Paint Your Wagon (musical)

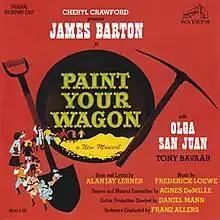
Original Cast Recording Cover

Paint Your Wagon is a Broadway musical comedy, with book and lyrics by Alan J. Lerner and music by Frederick Loewe. The story centers on a miner and his daughter and follows the lives and loves of the people in a mining camp in Gold Rush-era California. Popular songs from the show included "Wand'rin' Star", "I Talk to the Trees", and "They Call the Wind Maria".